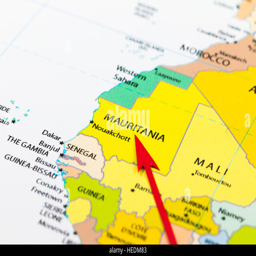
red arrow pointing country on the map of continent